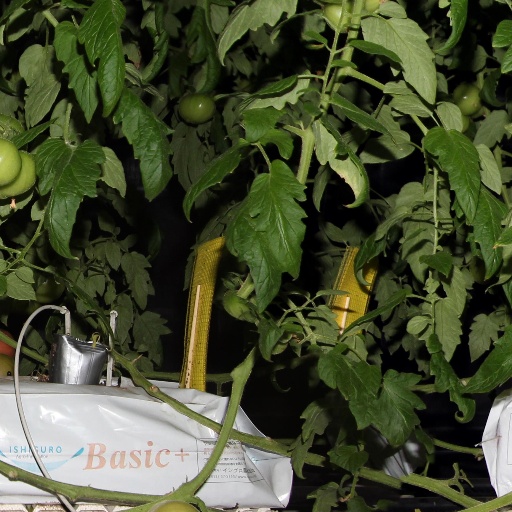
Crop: tomato